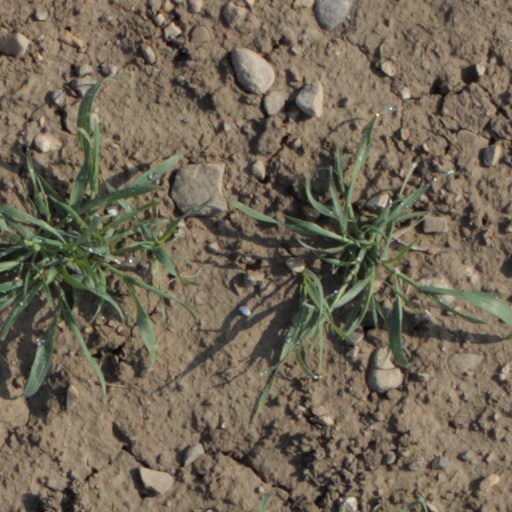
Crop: wheat